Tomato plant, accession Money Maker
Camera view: tilt-top (135 deg); turntable rotation: 90 degrees
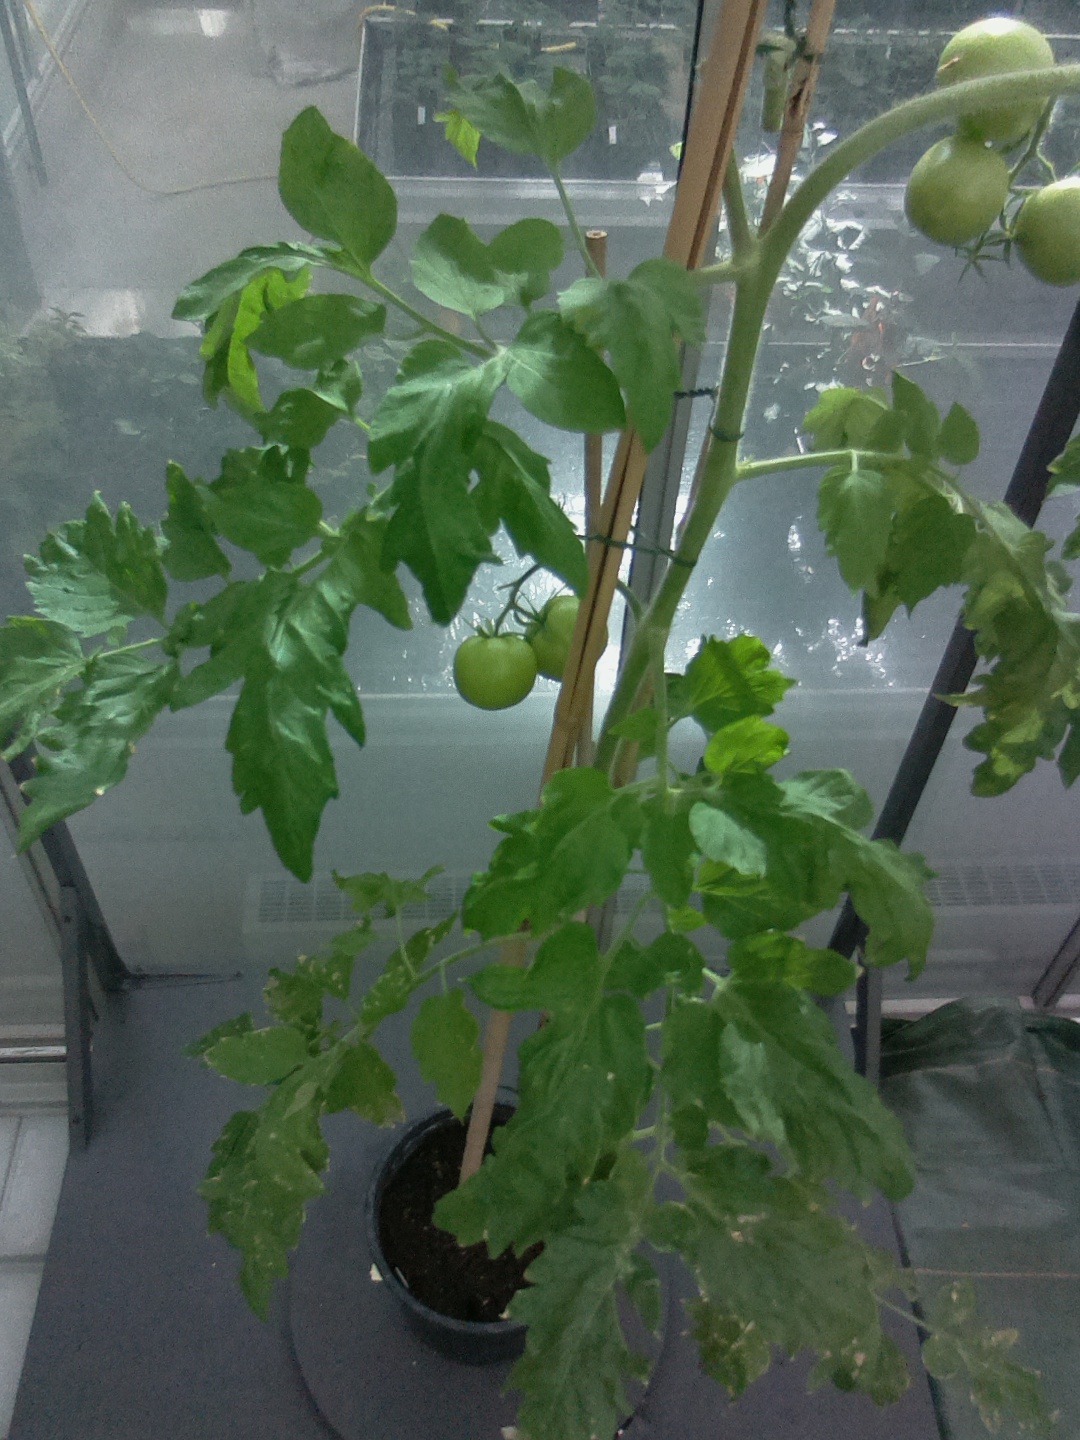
BBCH growth stage 77: 70%-80% of final fruit size